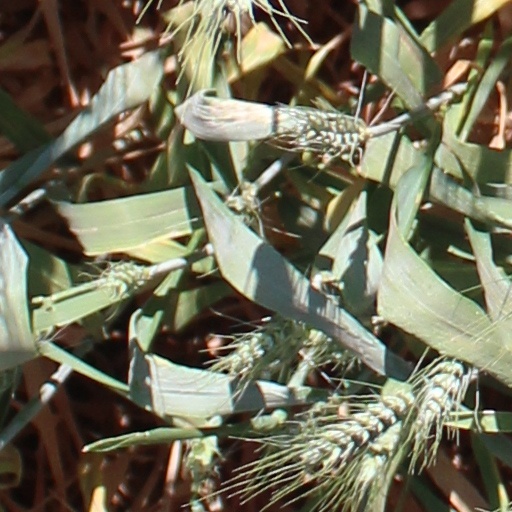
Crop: wheat